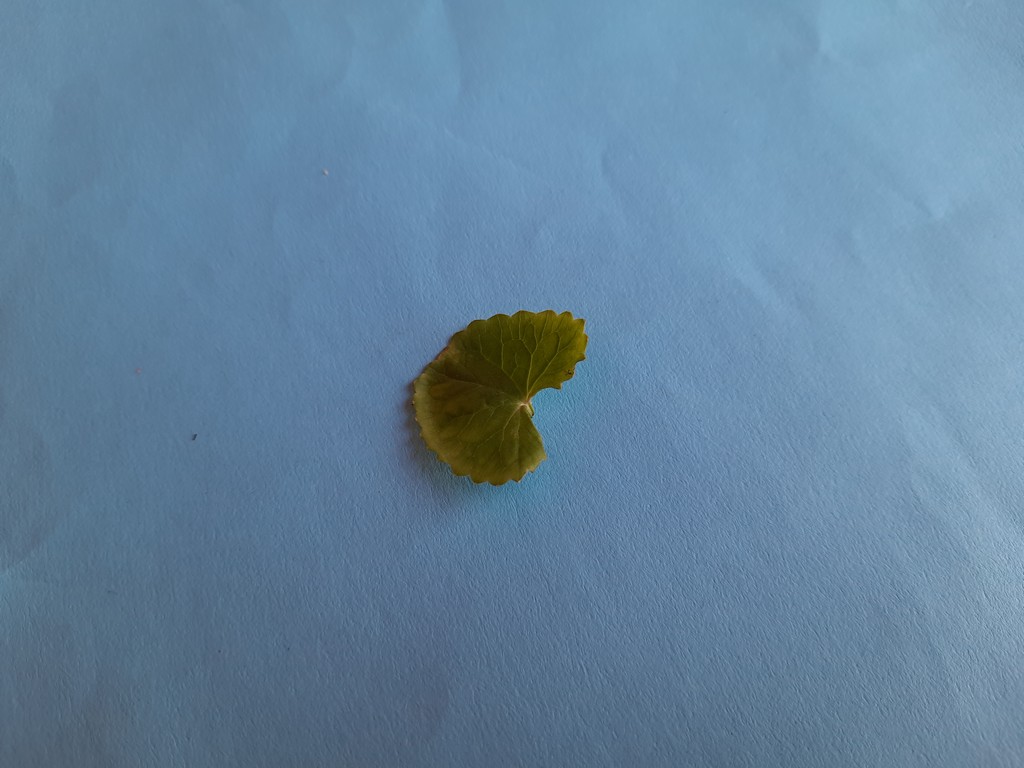
Label: Healthy